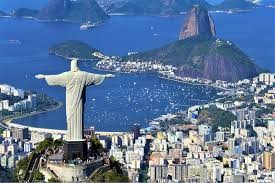
Landmark: Christ the Reedemer